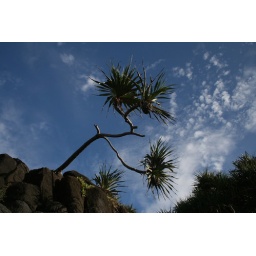
tree in rocks